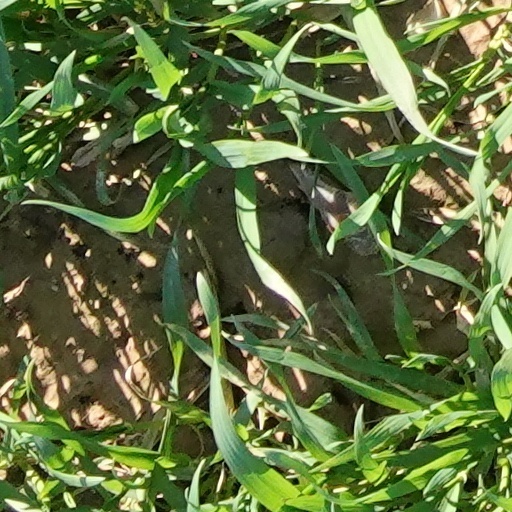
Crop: wheat